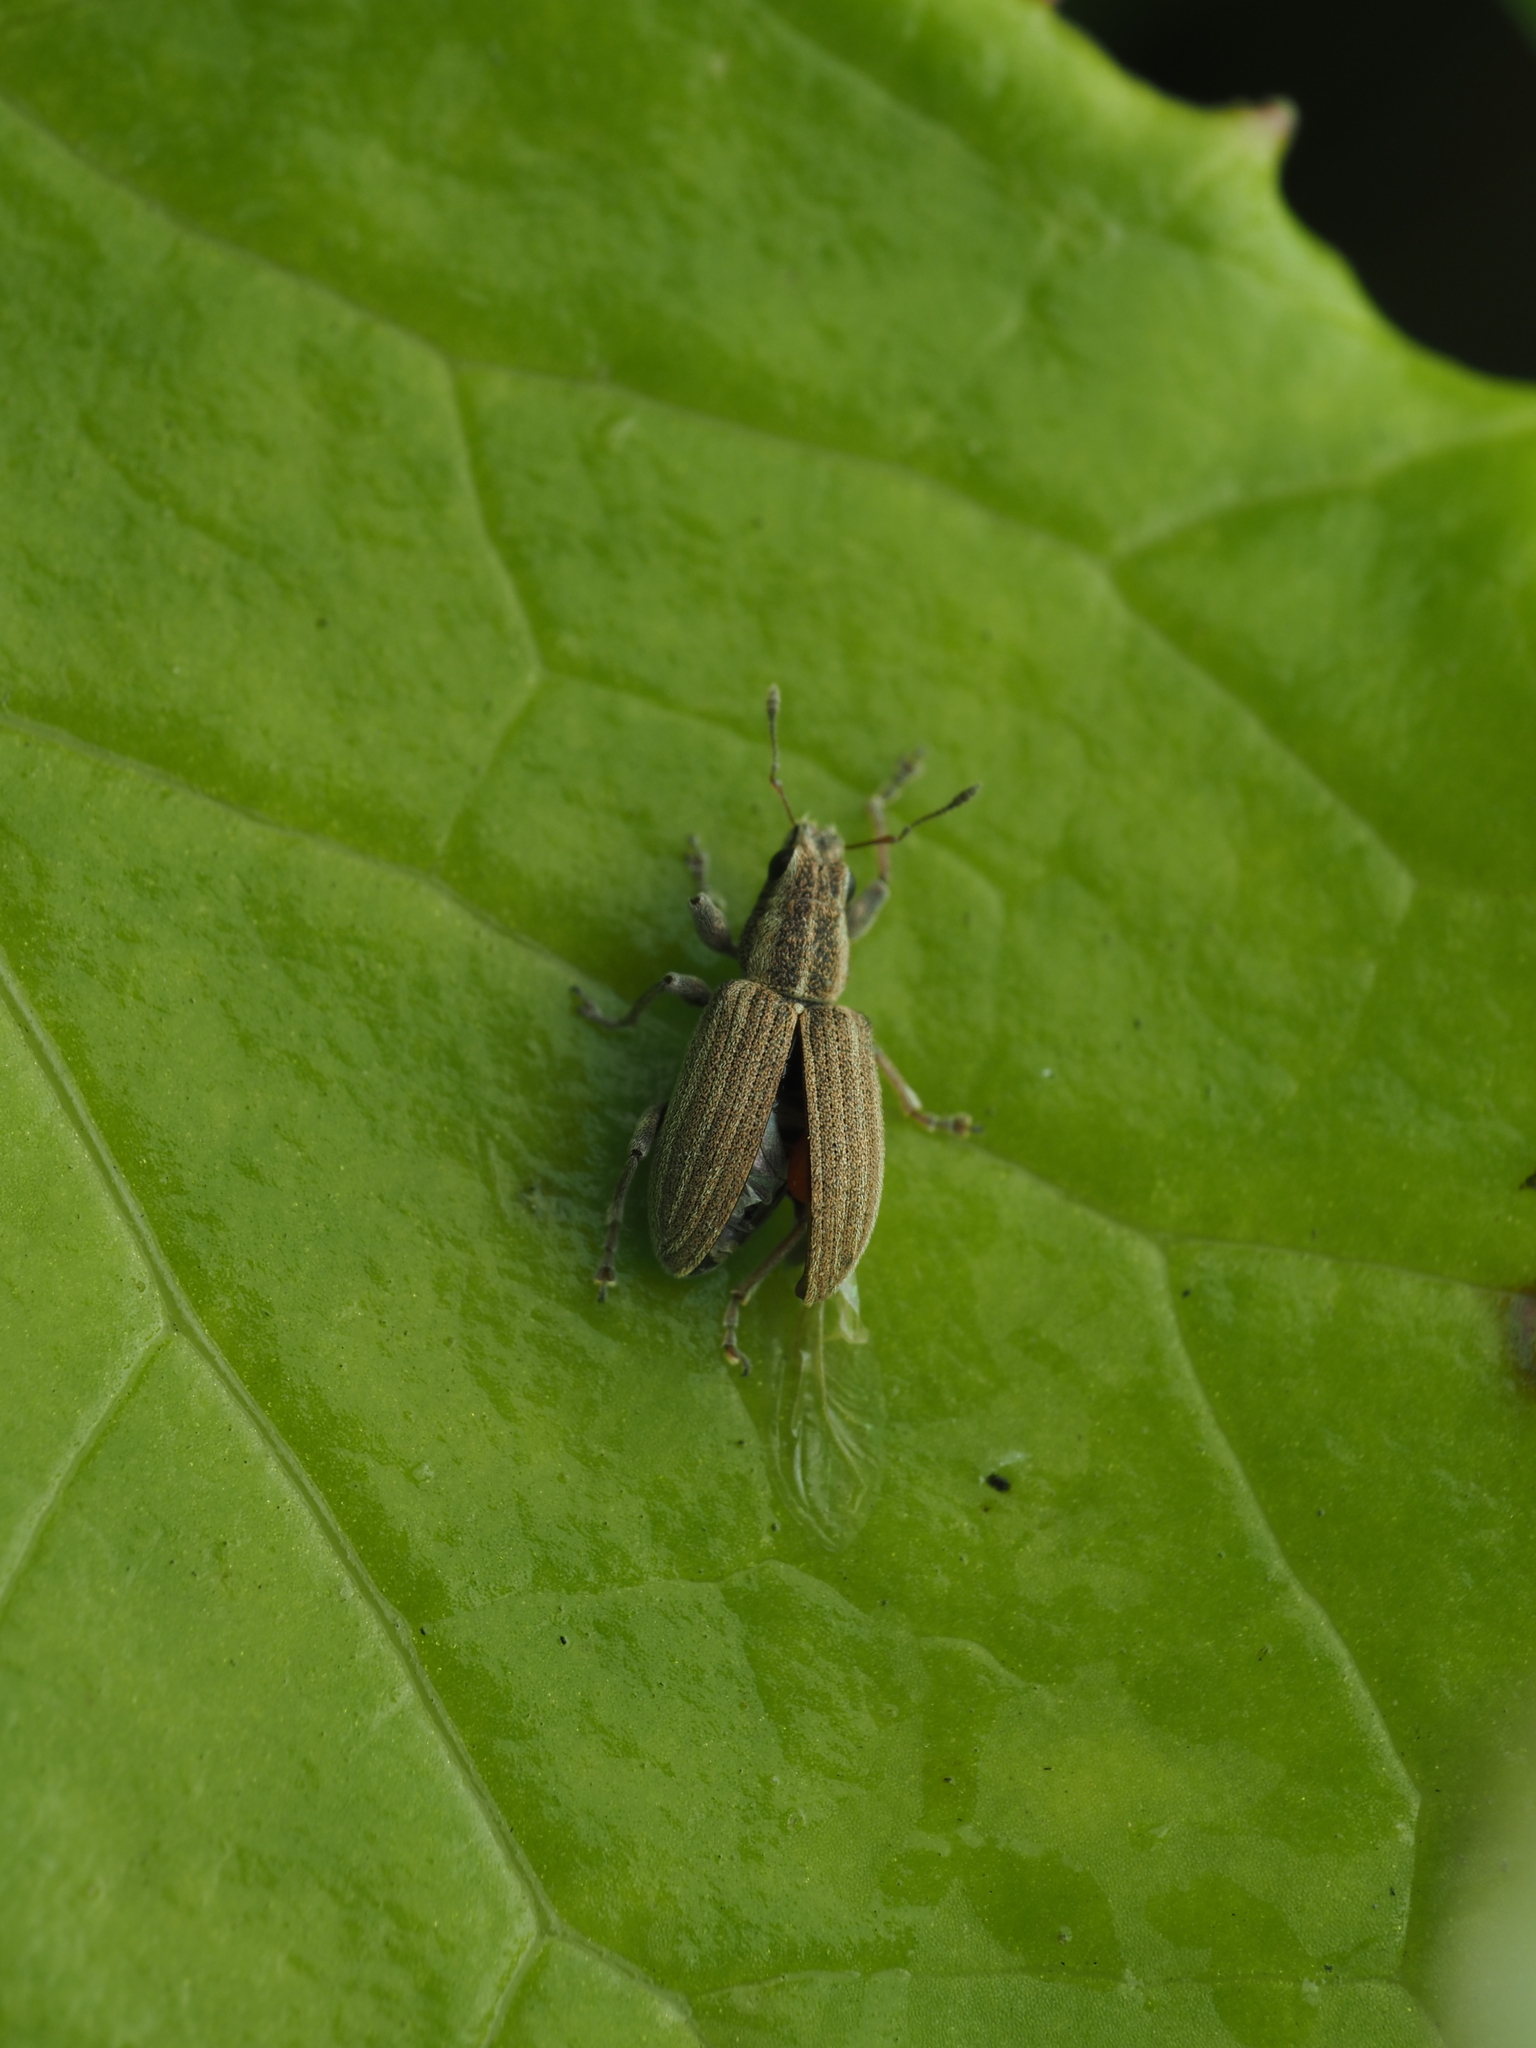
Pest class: pea_leaf_weevil